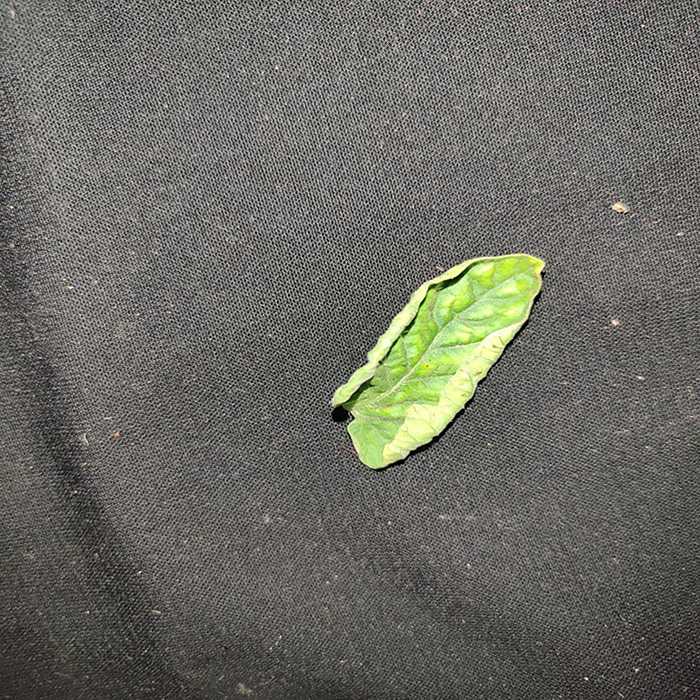
Plant: Tomato
Label: Tomato leaf curl virus